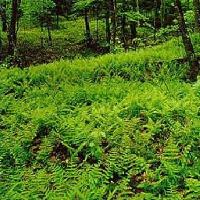
Weather: cloudy or overcast